Nelsan Ellis

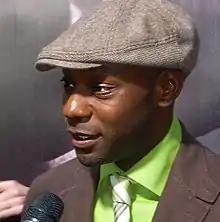
Ellis in 2009

Nelsan Ellis (November 30, 1977 – July 8, 2017) was an American actor. He achieved critical acclaim for his portrayal of Lafayette Reynolds in the HBO television series "True Blood" (2008–2014), for which he won a Satellite Award from the International Press Academy, among other accolades. He also starred as Shinwell Johnson in "Elementary" from 2016 to 2017, and played a variety of guest roles on television."